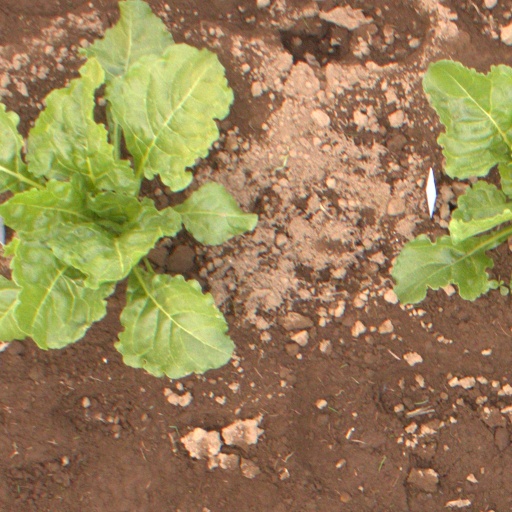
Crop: sugar beet